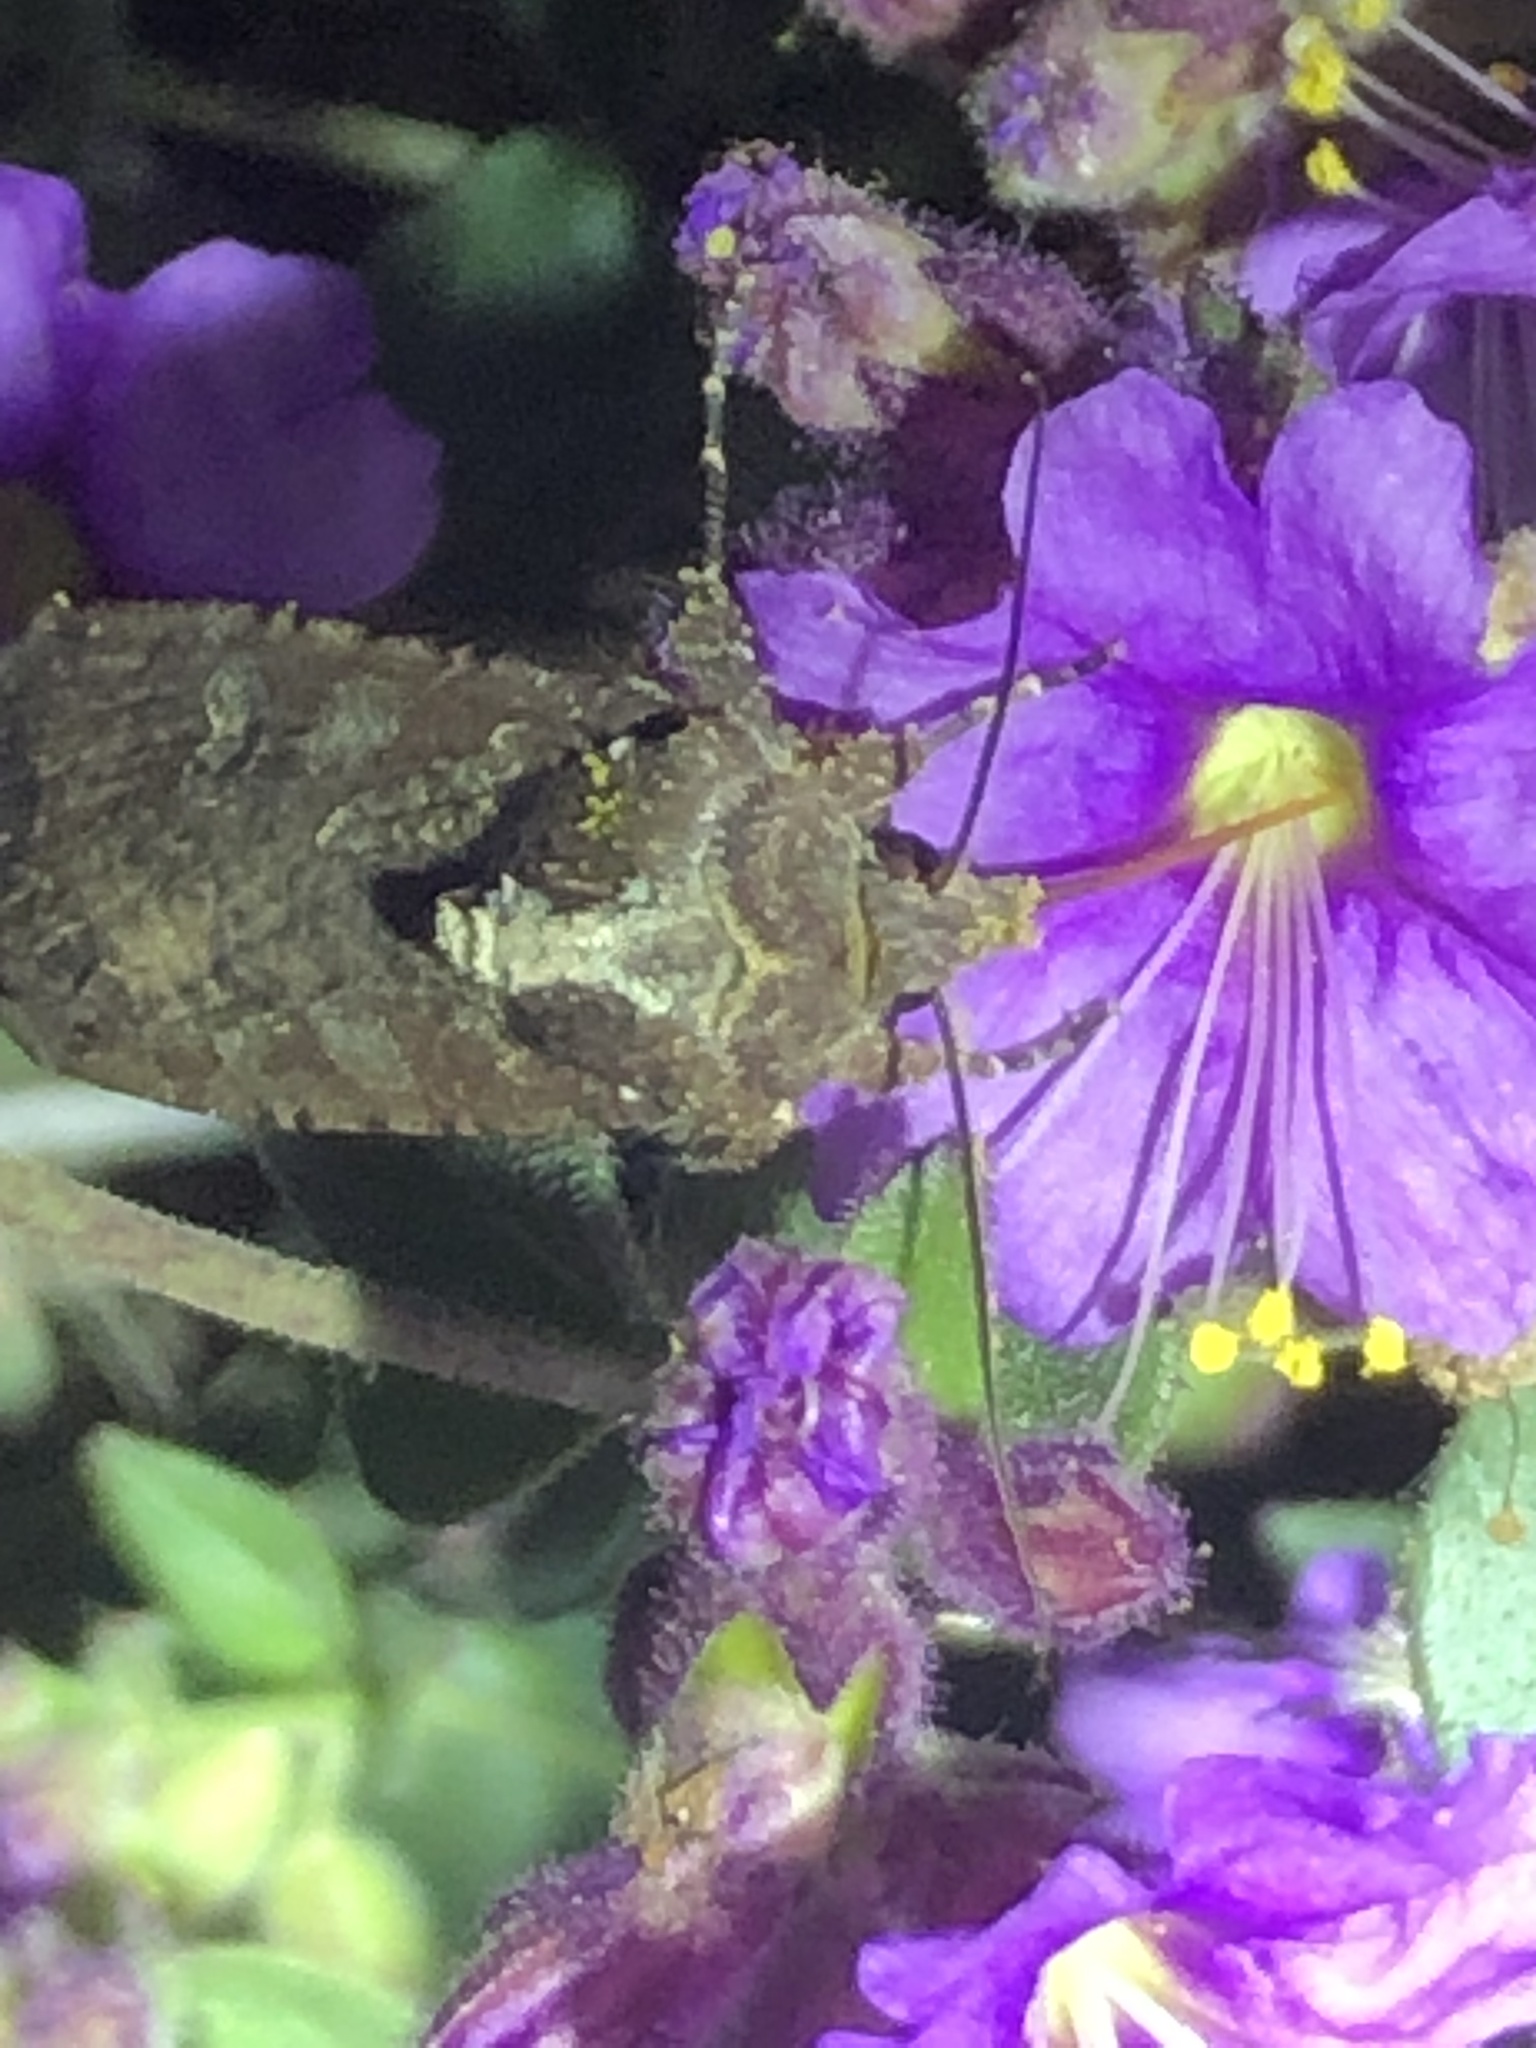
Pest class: cutworms